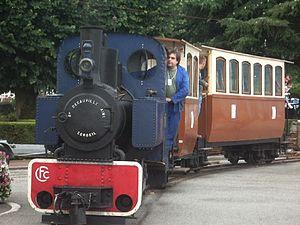
La locomotive à vapeur Decauville n°869, construite en 1914 et surnommée «
Navig’Aix est un rassemblement de bateaux anciens organisé annuellement au Grand Port d’Aix-les-Bains entre 1996 et 2014. En 2014, le festival comptait sa 16ᵉ et dernière édition, à la suite de restrictions budgétaires et une baisse de fréquentation.